V for Victory: Velikiye Luki

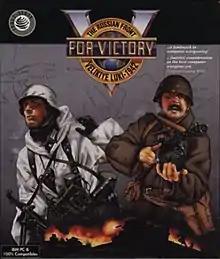

V for Victory: Velikiye Luki is 1992 computer wargame developed by Atomic Games and published by Three-Sixty Pacific. It is part of the "V for Victory" series.